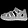
Label: Sandal